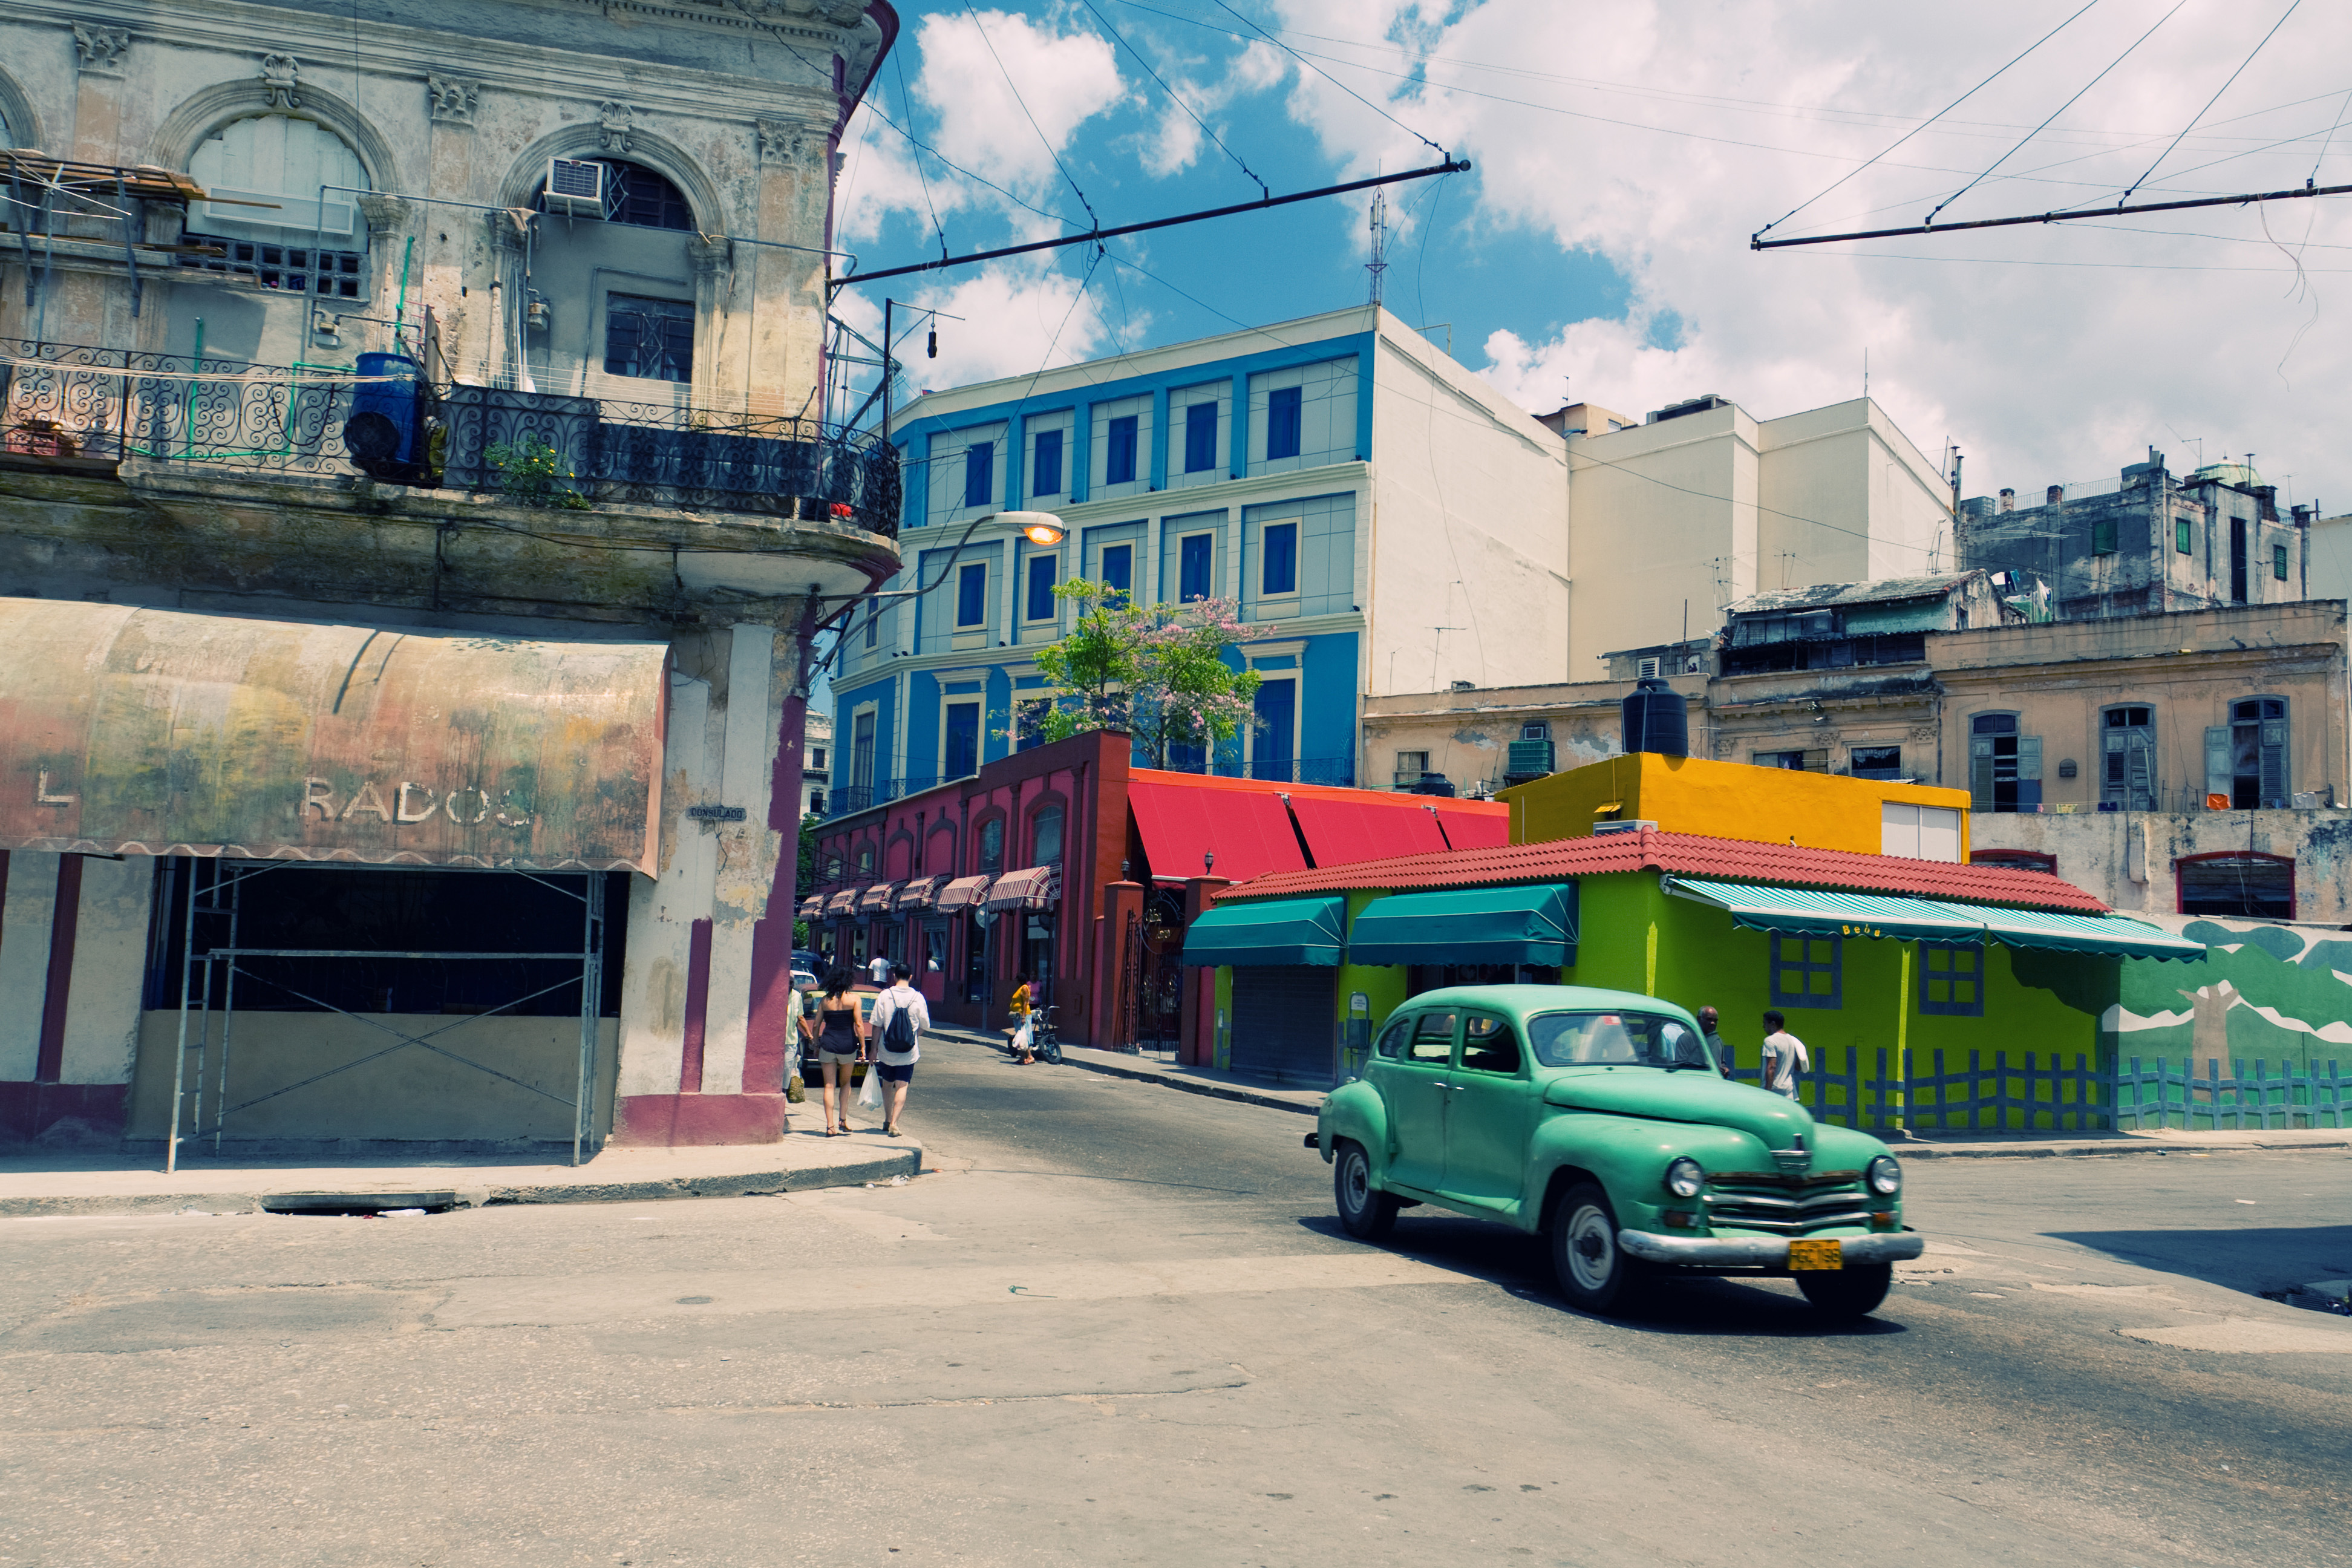
motor vehicle, urban area, transport, vehicle, town, mode of transport, neighbourhood, car, street, downtown, architecture, human settlement, city, road, residential area, building, mixed use, traffic, tourism, vacation, town square, Colorfulness, taxi